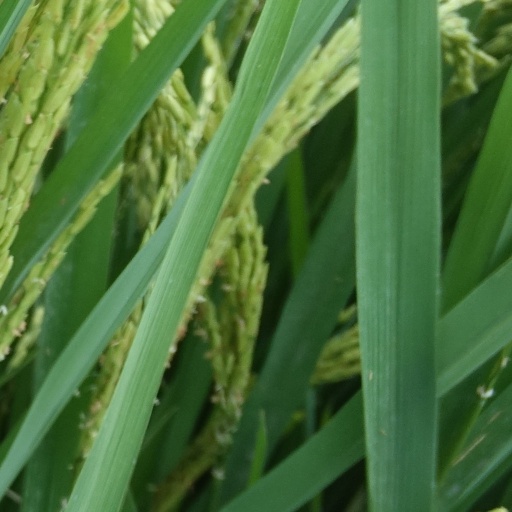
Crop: rice